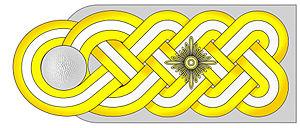
Gruppenführer est un grade utilisé dans la SS, et dans sa branche militaire, la Waffen-SS.